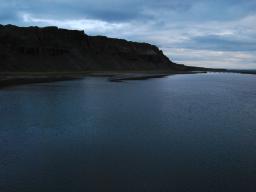
Label: Background_without_leaves